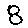
Label: 8